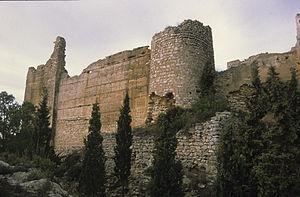
Château de Xivert, rempart de l'albacar musulman, 1997.
Le château de Xivert est une ancienne forteresse templière située dans l'actuelle commune d'Alcalà de Xivert, dans la communauté valencienne en Espagne.